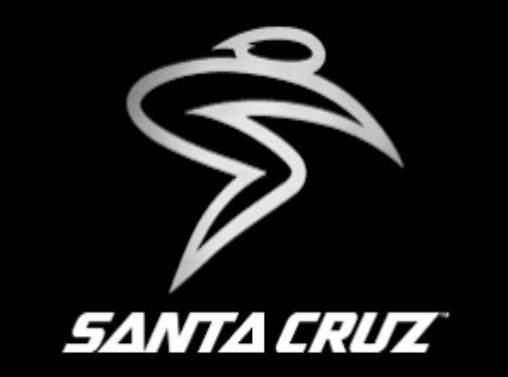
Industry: Sports